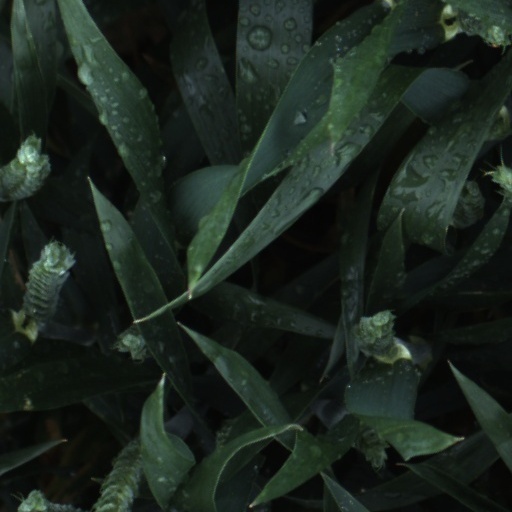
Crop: wheat